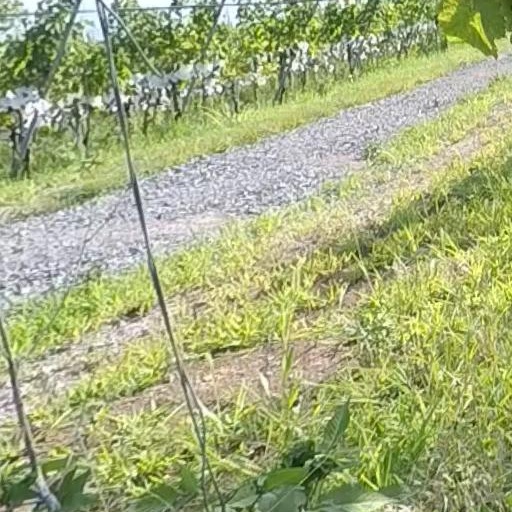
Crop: grape